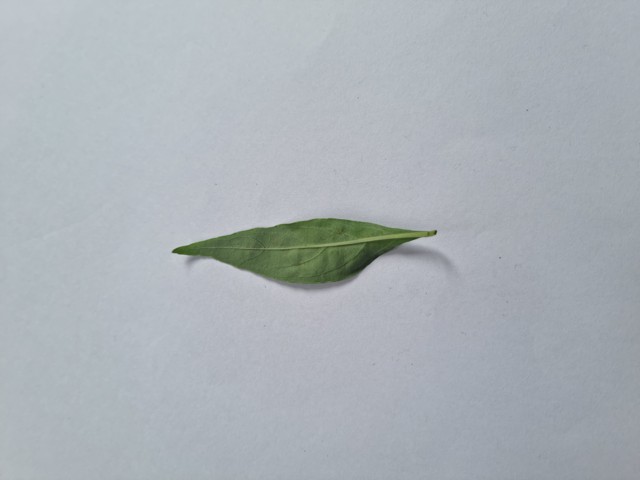
Plant: kalomegh